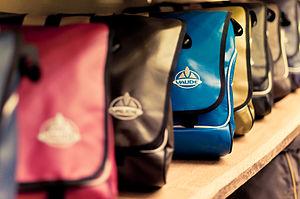
Vaude est un fabricant allemand d'équipements de montagne. Son siège se trouve près du Lac de Constance à Tettnang en Allemagne.